Epigraph (literature)

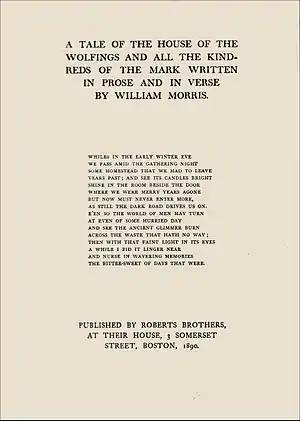
Epigraph, consisting of an excerpt from the book itself, William Morris's "The House of the Wolfings"

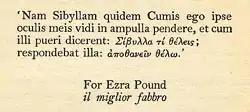
Epigraph and dedication page, "The Waste Land"

Some writers use as epigraphs fictional quotations that purport to be related to the fiction of the work itself. Examples include: